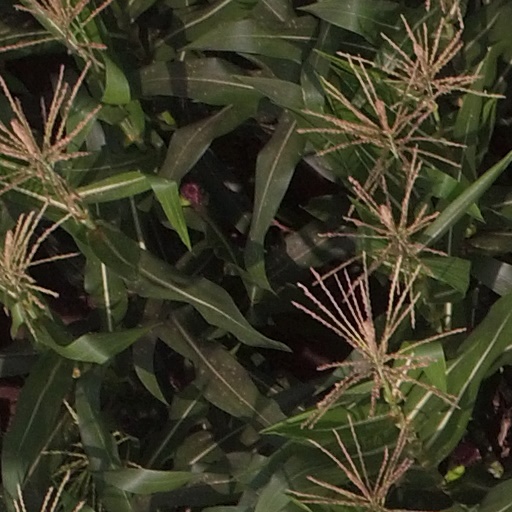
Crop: maize; corn